Honda Rancher

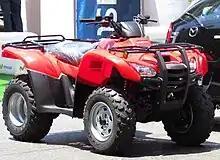
First Generation TRX420 Rancher

Following the previous Rancher ATV models (TRX350 & TRX400) Honda completely redesigned the Rancher line to improve all aspects of the ATV. Changes included a bigger and more powerful 420cc single-cylinder, 4-stroke engine, electronic Programmed Fuel Injection (PGM-FI), liquid cooling, and the ability to change from 2WD to 4WD on equipped models.